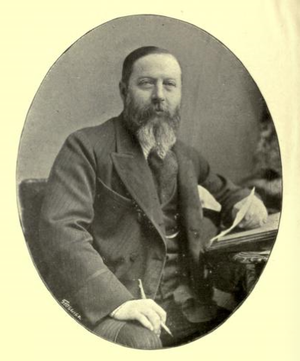
William Stainton Moses était un ecclésiastique et spiritualiste anglais.